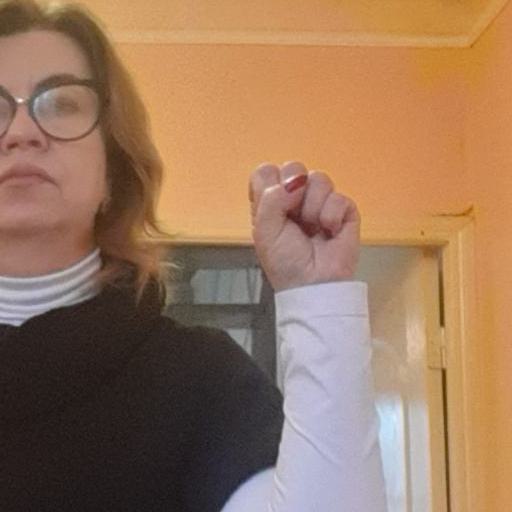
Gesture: fist